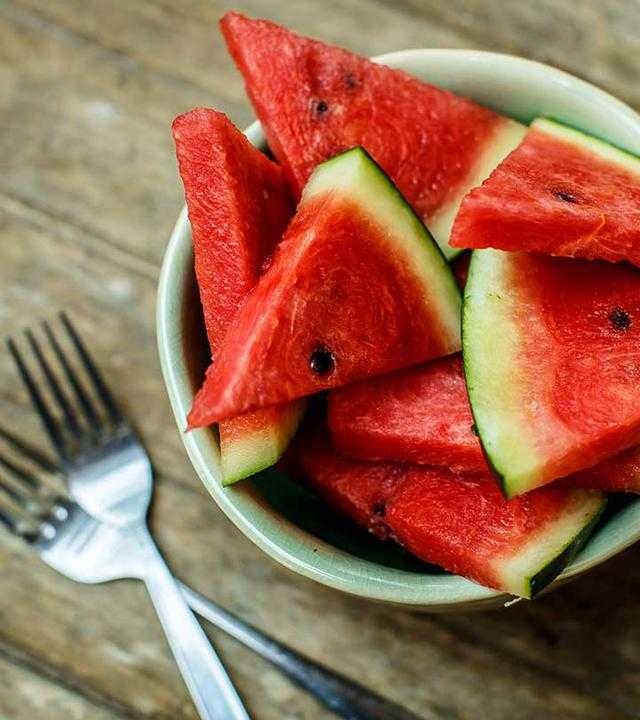
Label: Watermelon